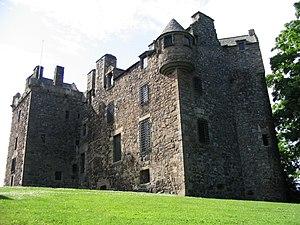
Cette liste recense les principaux châteaux du council area du Perth and Kinross en Écosse.